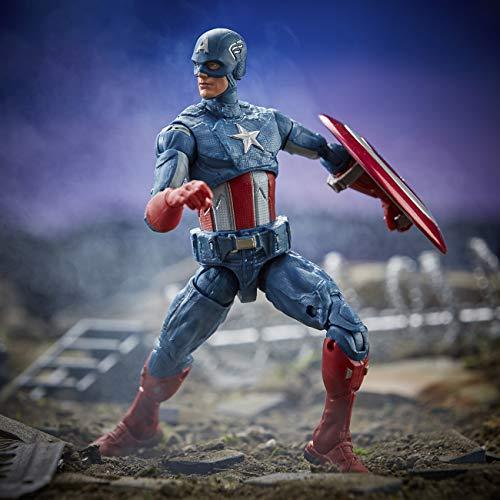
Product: Avengers Marvel Legends Series Endgame 6" Collectible Action Figure Captain America Collection, Includes 1 Accessory
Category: Toys & Games | Toy Figures & Playsets | Action Figures
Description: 6-Inch-scale collectible Captain America figure – fans, collectors, and kids alike can enjoy this 6-inch-scale Captain America figure, inspired by the character from Avengers: Endgame and the Marvel Cinematic universe.
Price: $17.79
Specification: ProductDimensions:2.5x6x10.5inches|ItemWeight:8.2ounces|ShippingWeight:8.8ounces(Viewshippingratesandpolicies)|ASIN:B07PVZCD56|Itemmodelnumber:E7678|Manufacturerrecommendedage:4yearsandup